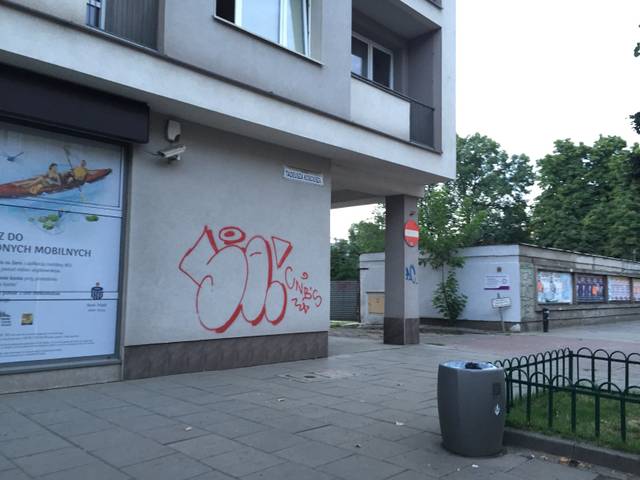
Region: Poland
Coordinates: 50.053, 19.921